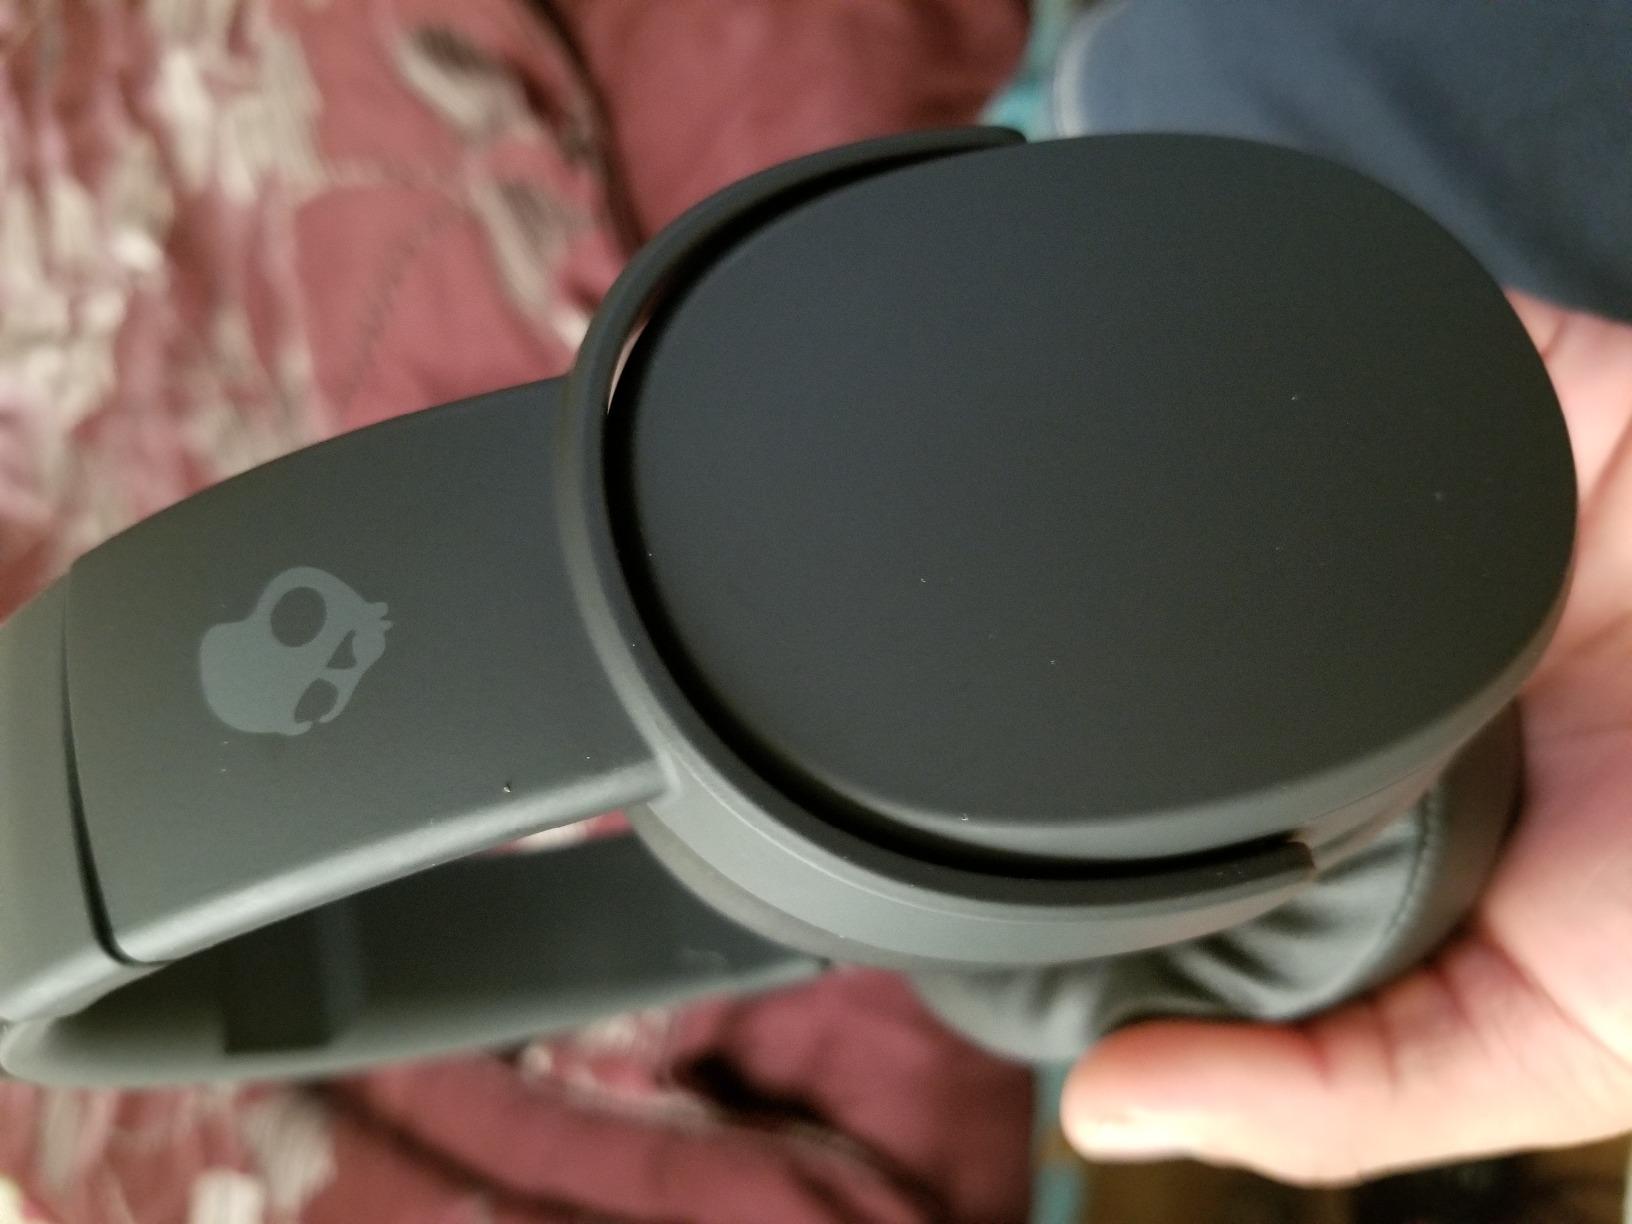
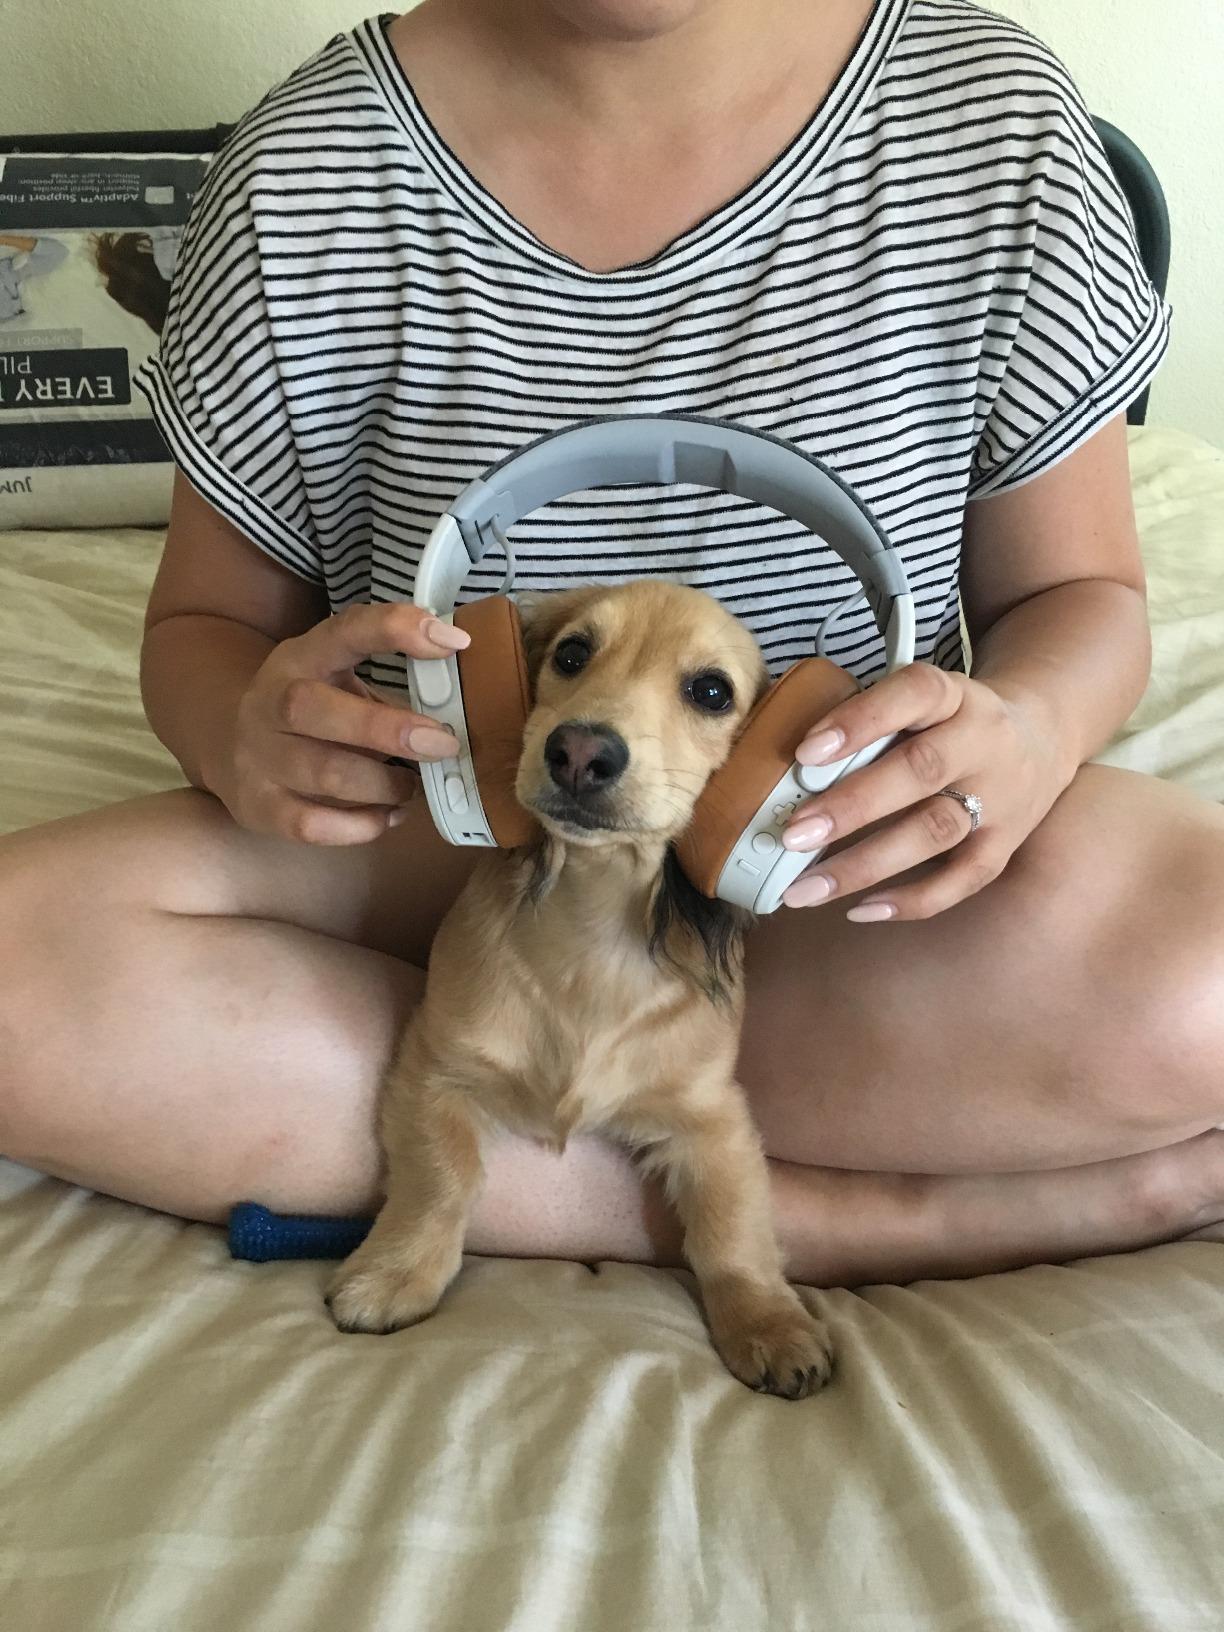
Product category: headphones
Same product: no